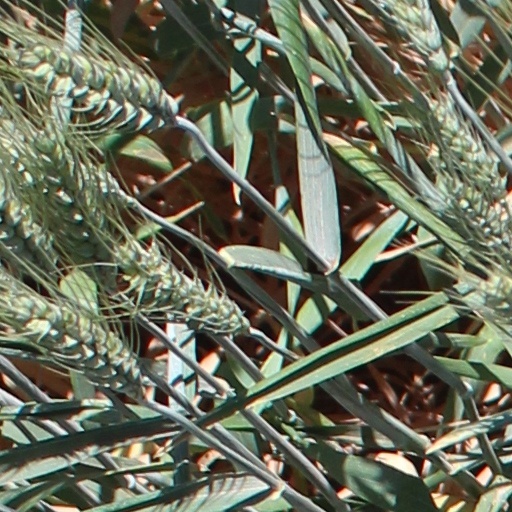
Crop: wheat